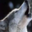
Label: wolf